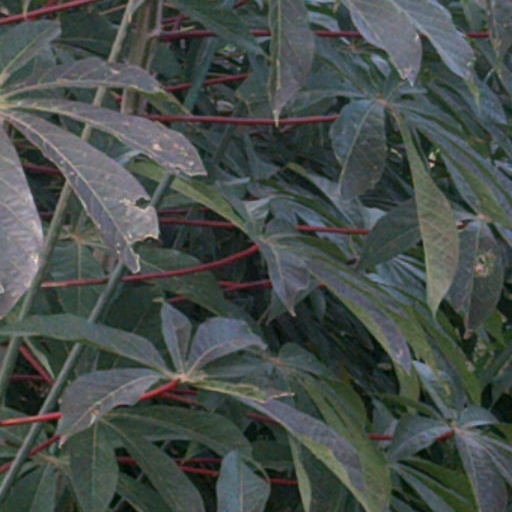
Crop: cassava